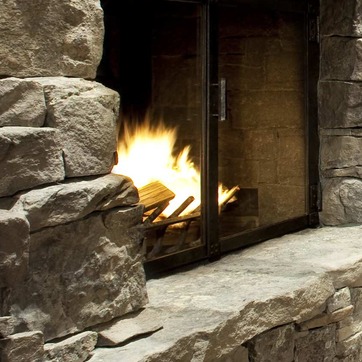
Material: other